Vågstranda Church

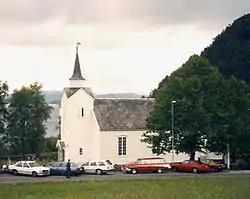
View of the church (c. 1985)

The church was originally established in 1870 to give the people of the Vågstranda area a church that they could attend that was closer than the Old Veøy Church which sat on an island in the Romsdal Fjord. At that time, there were about 450 people living in the Vågstranda area who would be able to use the church. To raise money for the new church, 39 families joined together to pool their money to fund the costs of the church. All farm owners in the parish volunteered together to construct the walls surrounding the cemetery. The building was built by the carpenter G. Olsen from Trondheim who used architectural plans drawn up by Jacob Wilhelm Nordan. The church was a sort of manufactured building that was actually constructed in Trondheim, then disassembled, shipped to Vågstranda, and then rebuilt on site.